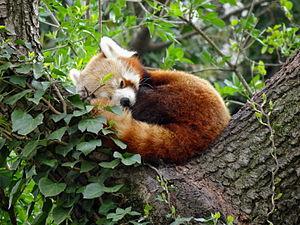
La Torbiera, aussi appelé Zoo d'Agrate ou parc faunistique La Torbiera est un parc zoologique situé à Agrate Conturbia, dans la région du Piémont, en Italie et fondé en 1977.